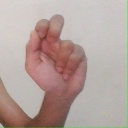
अक्षर: ढ